Botanical Garden Atocha-La Liria

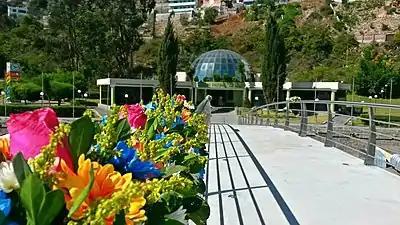
La Liria Cultural Center

The garden the museum and the house La Quinta de Juan León Mera are situated in the Río Ambato in the neighborhood area of Atocha in northern Ambato, one of the oldest city neighborhoods. It is at a distance from about 2 km northeast of the downtown area of Atocha.